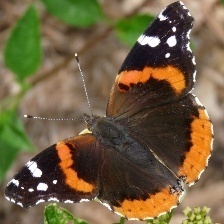
Species: MILBERTS TORTOISESHELL
Butterfly family (ImageNet category): admiral